Henry Morgan (academic)

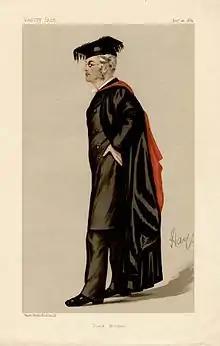
"Black Morgan", caricature by Hay in Vanity Fair, 1889.

The Reverend Henry Arthur Morgan, D.D. (1 July 1830 – 2 September 1912) was an English academic, master of Jesus College, Cambridge from 1885 until his death. He was born in Gothenburg and educated at Shrewsbury and Jesus College, Cambridge. and he was ordained in 1859. Morgan was a Fellow at Jesus from 1858 to 1885.